Scopes trial

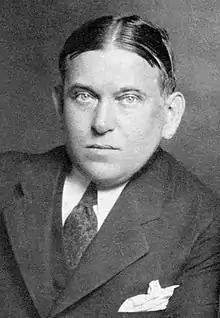
H. L. Mencken in 1928

Following the recruitment of Bryan, Clarence Darrow approached John Neal of the defense team and offered his services. Neal accepted, without consulting the rest of the team or the defendant himself. The ACLU had been seeking out an addition to the defense that would parallel Bryan's political experience, but had previously indicated that they did not want Darrow involved out of concern that his staunch agnosticism would imperil the defense team's case. Darrow later claimed he was motivated to join the defense after he "realized there was no limit to the mischief that might be accomplished unless the country was aroused to the evil at hand". After many changes back and forth, the defense team consisted of Darrow; ACLU attorney Arthur Garfield Hays; Dudley Field Malone, an international divorce lawyer who had worked at the State Department; W. O. Thompson, who was Darrow's law partner; and F. B. McElwee. The defense was also assisted by librarian and Biblical authority Charles Francis Potter, who was a modernist Unitarian preacher.